Rolls-Royce Ghost

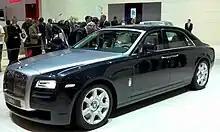

The Rolls-Royce 200EX, officially unveiled at the March 2009 Geneva Motor Show, indicated the styling direction of the production model Ghost. The Ghost's design is virtually unaltered.